Lithium nickel manganese cobalt oxides

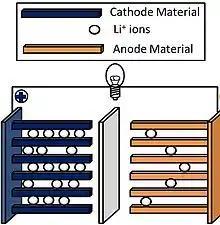
A general schematic of a lithium-ion battery. Lithium ions intercalate into the cathode or anode during charging and discharging.

There is a particular interest in optimizing NMC for electric vehicle applications because of the material's high energy density and operating voltage. Reducing the cobalt content in NMC is also a current target, due to metal's high cost. Furthermore, an increased nickel content provides more capacity within the stable operation window.